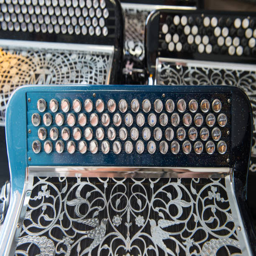
musical instrument accordion in a shop